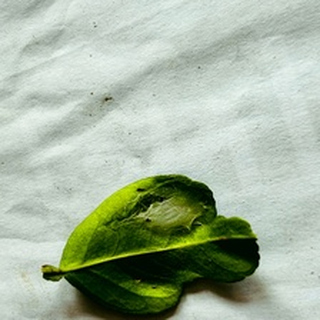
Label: lemon_spider_mites